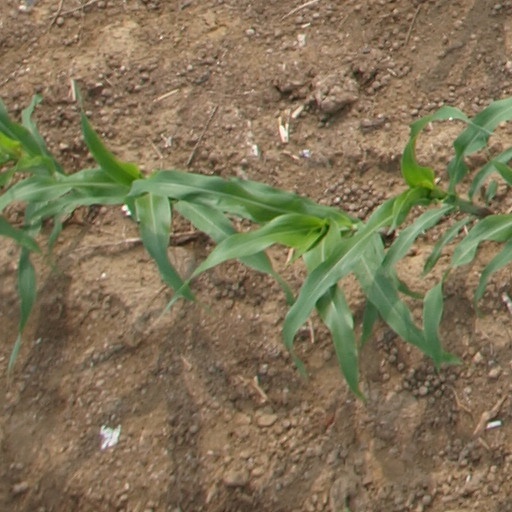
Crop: maize; corn